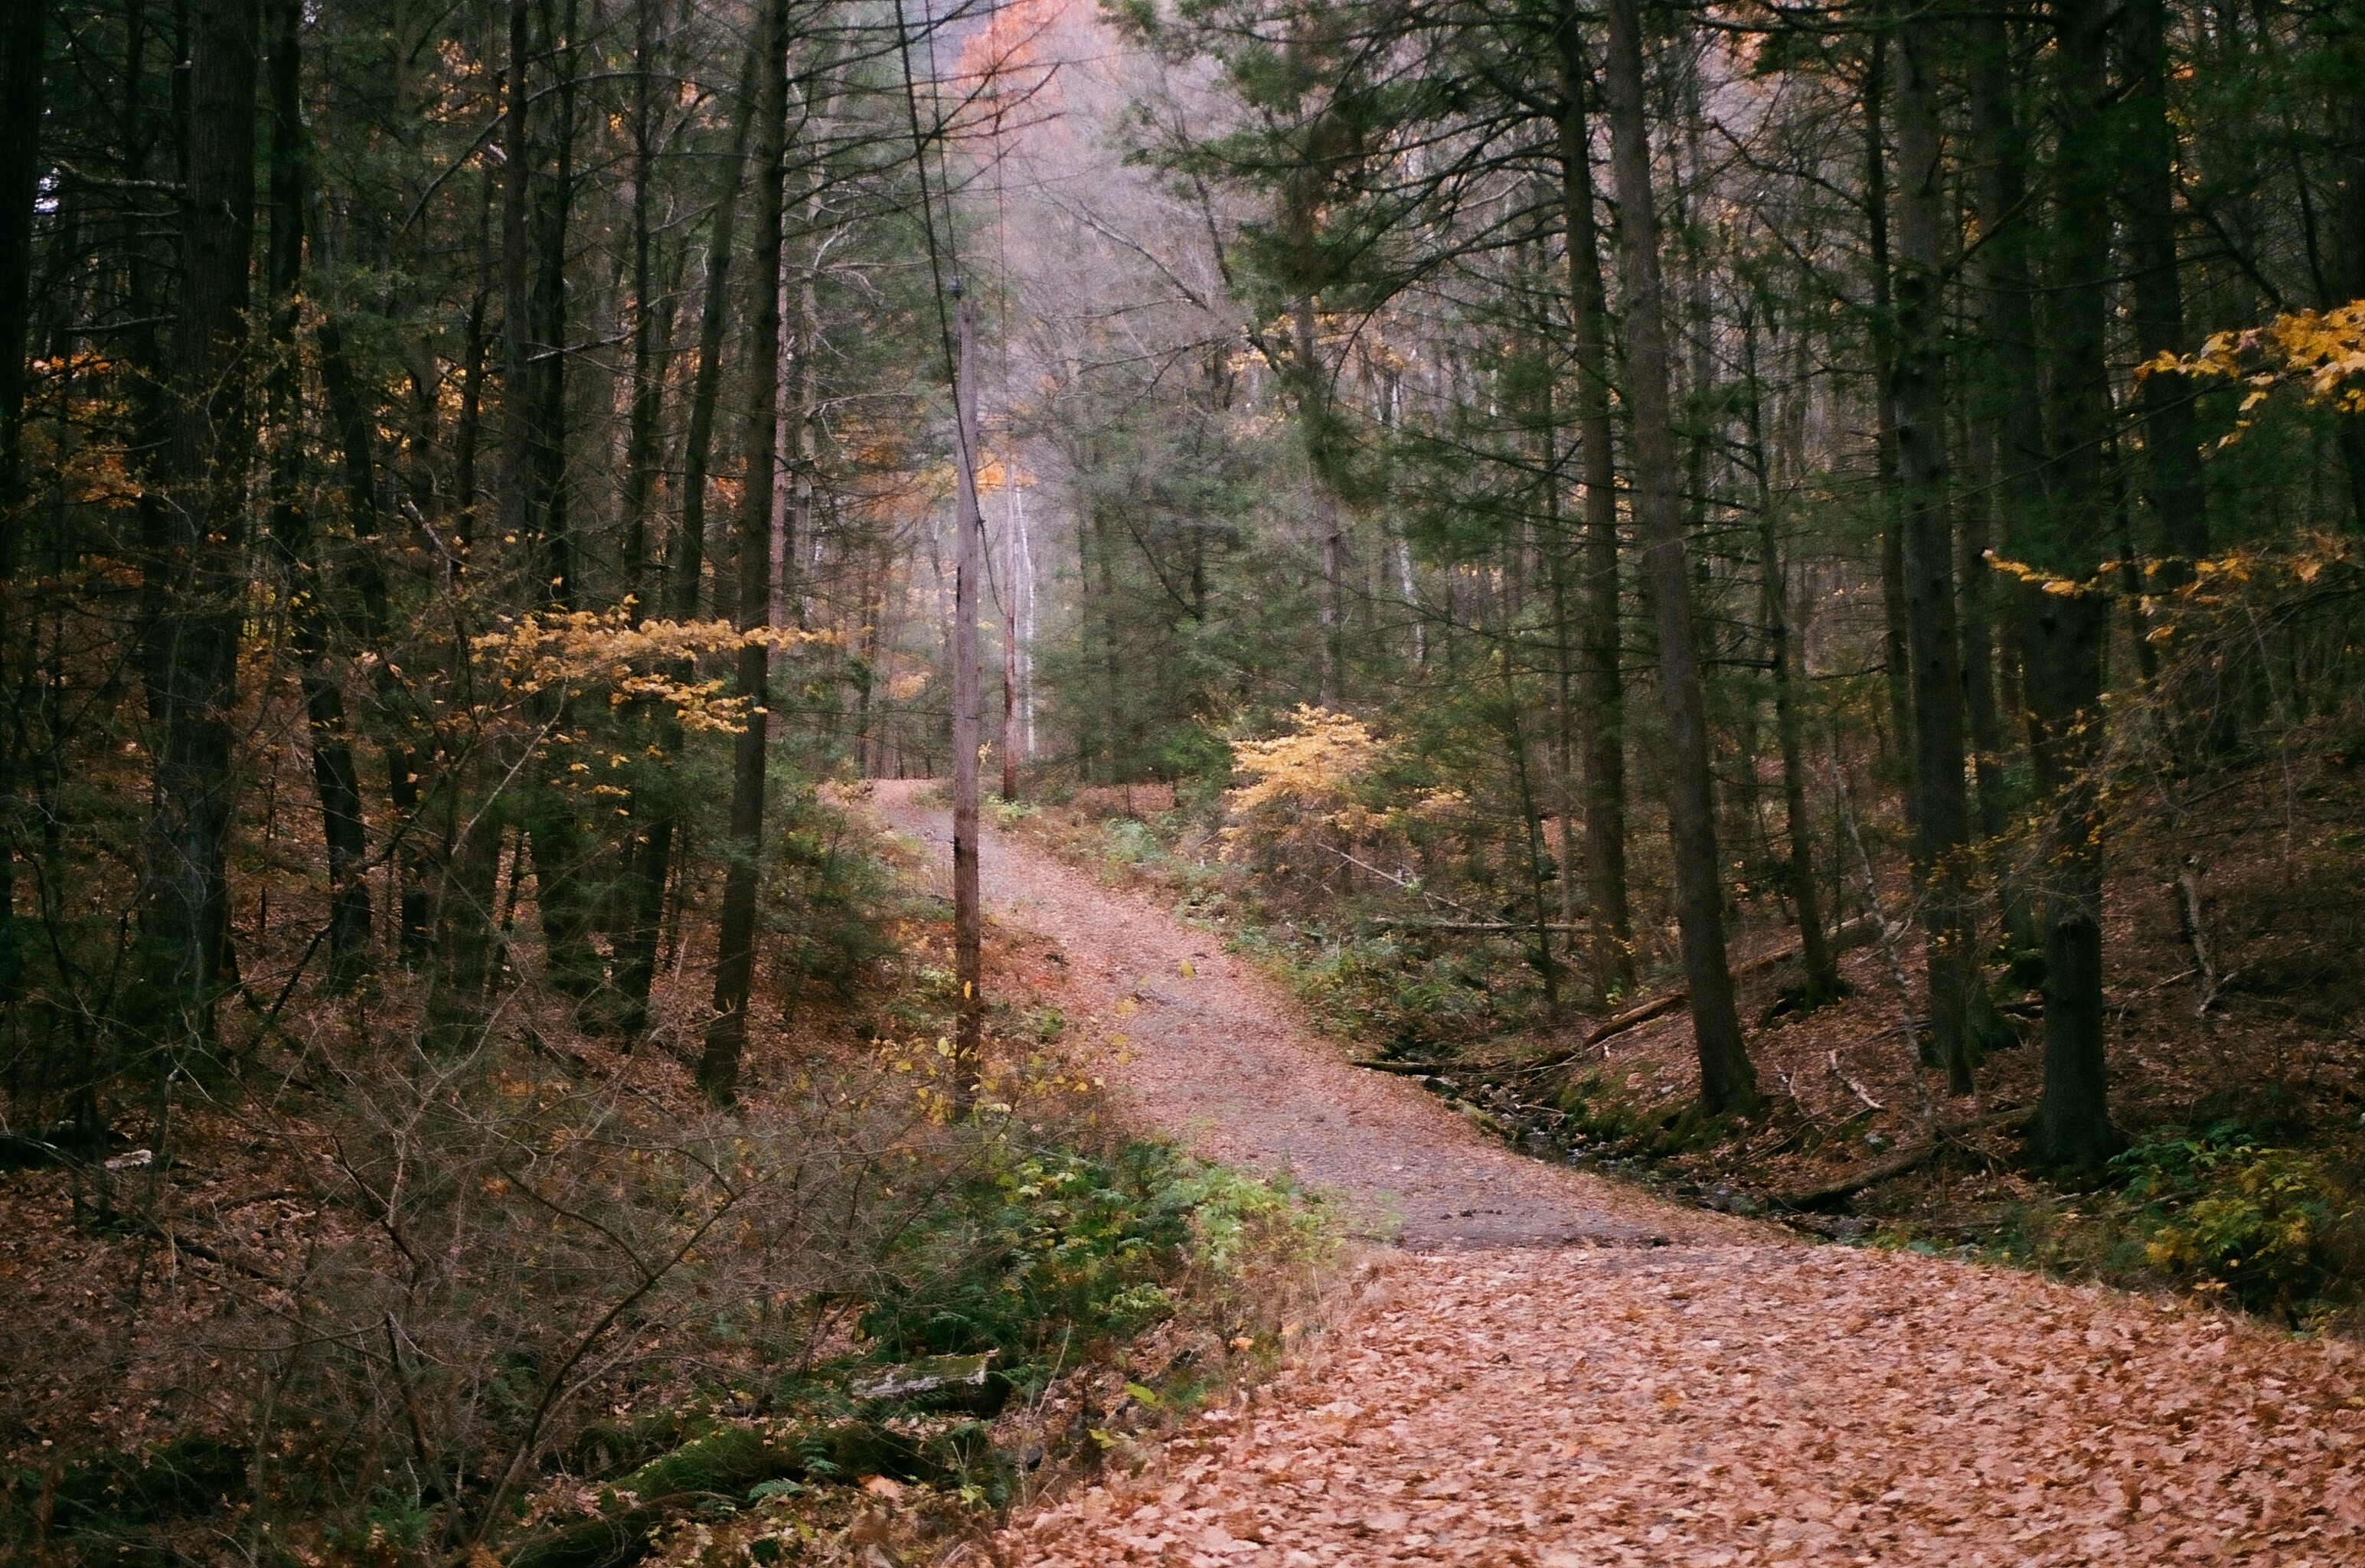
tree, nature, forest, wilderness, trail, sunlight, leaf, autumn, season, ridge, deciduous, woodland, habitat, ecosystem, biome, old growth forest, natural environment, atmospheric phenomenon, temperate broadleaf and mixed forest, temperate coniferous forest